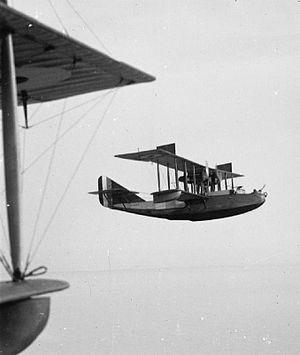
Le Felixstowe F.2 est un hydravion biplan à coque quadriplace de reconnaissance maritime et de lutte anti-sous-marine de la Première Guerre mondiale. Conçu par John C. Porte à la Seaplane Experimental Station, Felixstowe, il fut produit en série en Grande-Bretagne, mais aussi aux États-Unis comme Curtiss H-16.
La Première Guerre mondiale voit le plein essor des premiers avions militaires, après de timides tâtonnements et utilisations avant guerre.